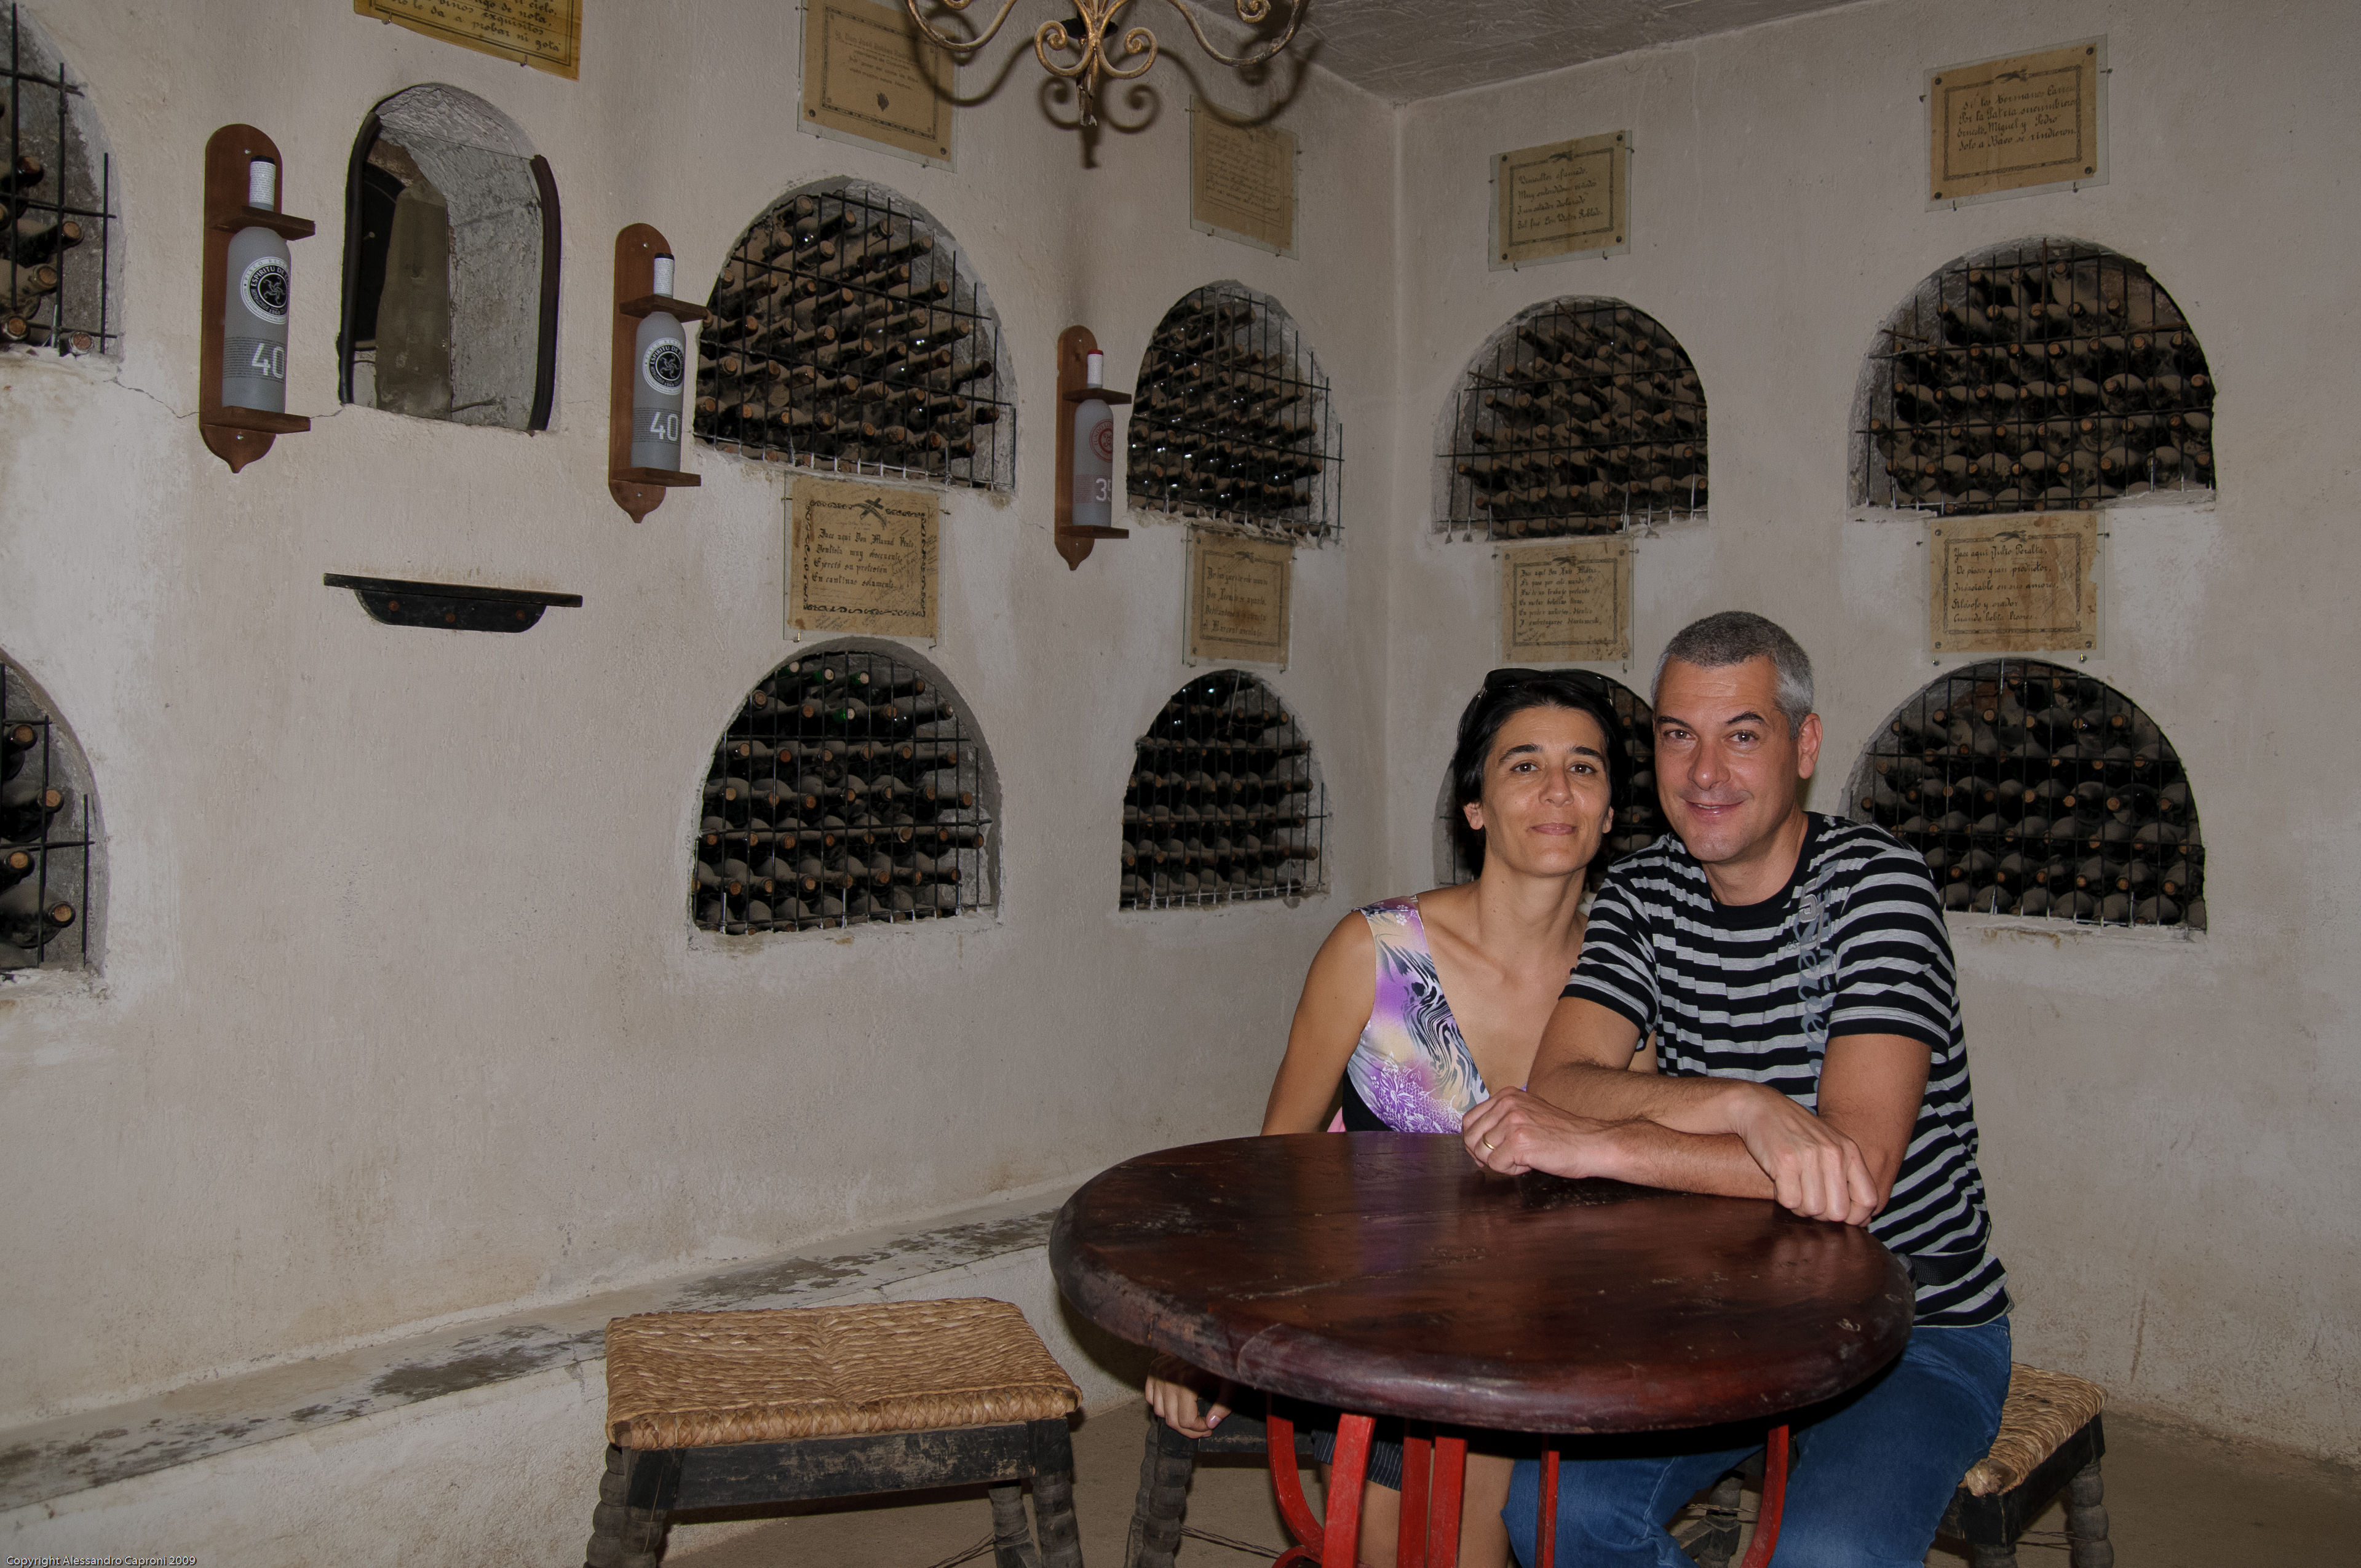
nikon, chile, art, temple, photograph, tourist attraction, laserena, d300, ancient history